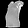
Label: T - shirt / top